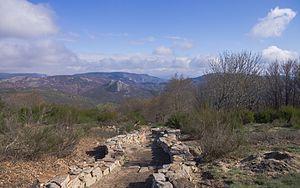
Parc naturel régional du Haut-Languedoc, commune de Rosis, Hérault, France, draille.